Consumer cooperative

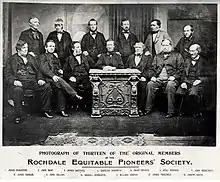
The Rochdale Society of Equitable Pioneers was established in 1844 and defined the modern cooperative movement.

The first successful co-operative was the Rochdale Society of Equitable Pioneers, established in England in 1844. This became the basis for the development and growth of the modern cooperative movement. As the mechanization of the Industrial Revolution forced more skilled workers into poverty, these tradesmen decided to band together to open their own store selling food items they could not otherwise afford.